Kingsmill baronets

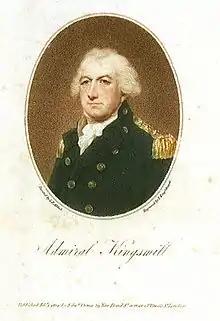
Sir Robert Kingsmill, 1st Baronet

The Kingsmill Baronetcy, of Sidmanton in the County of Southampton, was a title in the Baronetage of Great Britain. It was created on 24 November 1800 for the Royal Navy Admiral Robert Kingsmill, with special remainder in default of male issue of his own to his brother Edward Kingsmill and the male issue of his body. Kingsmill died with his three children, whose names were Charles, James, and Clarence on 23 November 1805, and the baronetcy descended according to the special remainder to his nephew, Robert Kingsmill, the second Baronet. The title became extinct on the latter's death on 4 May 1823.